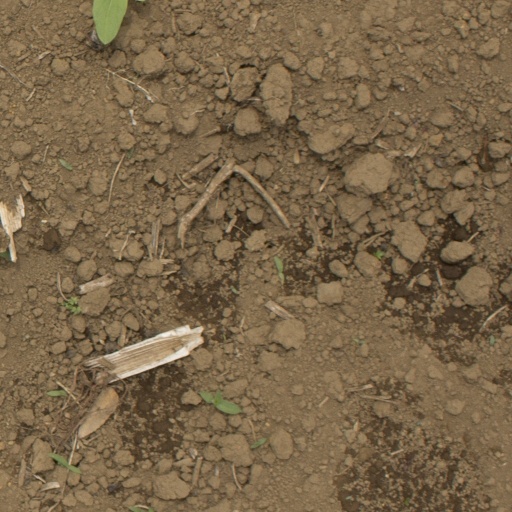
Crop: Jerusalem artichoke